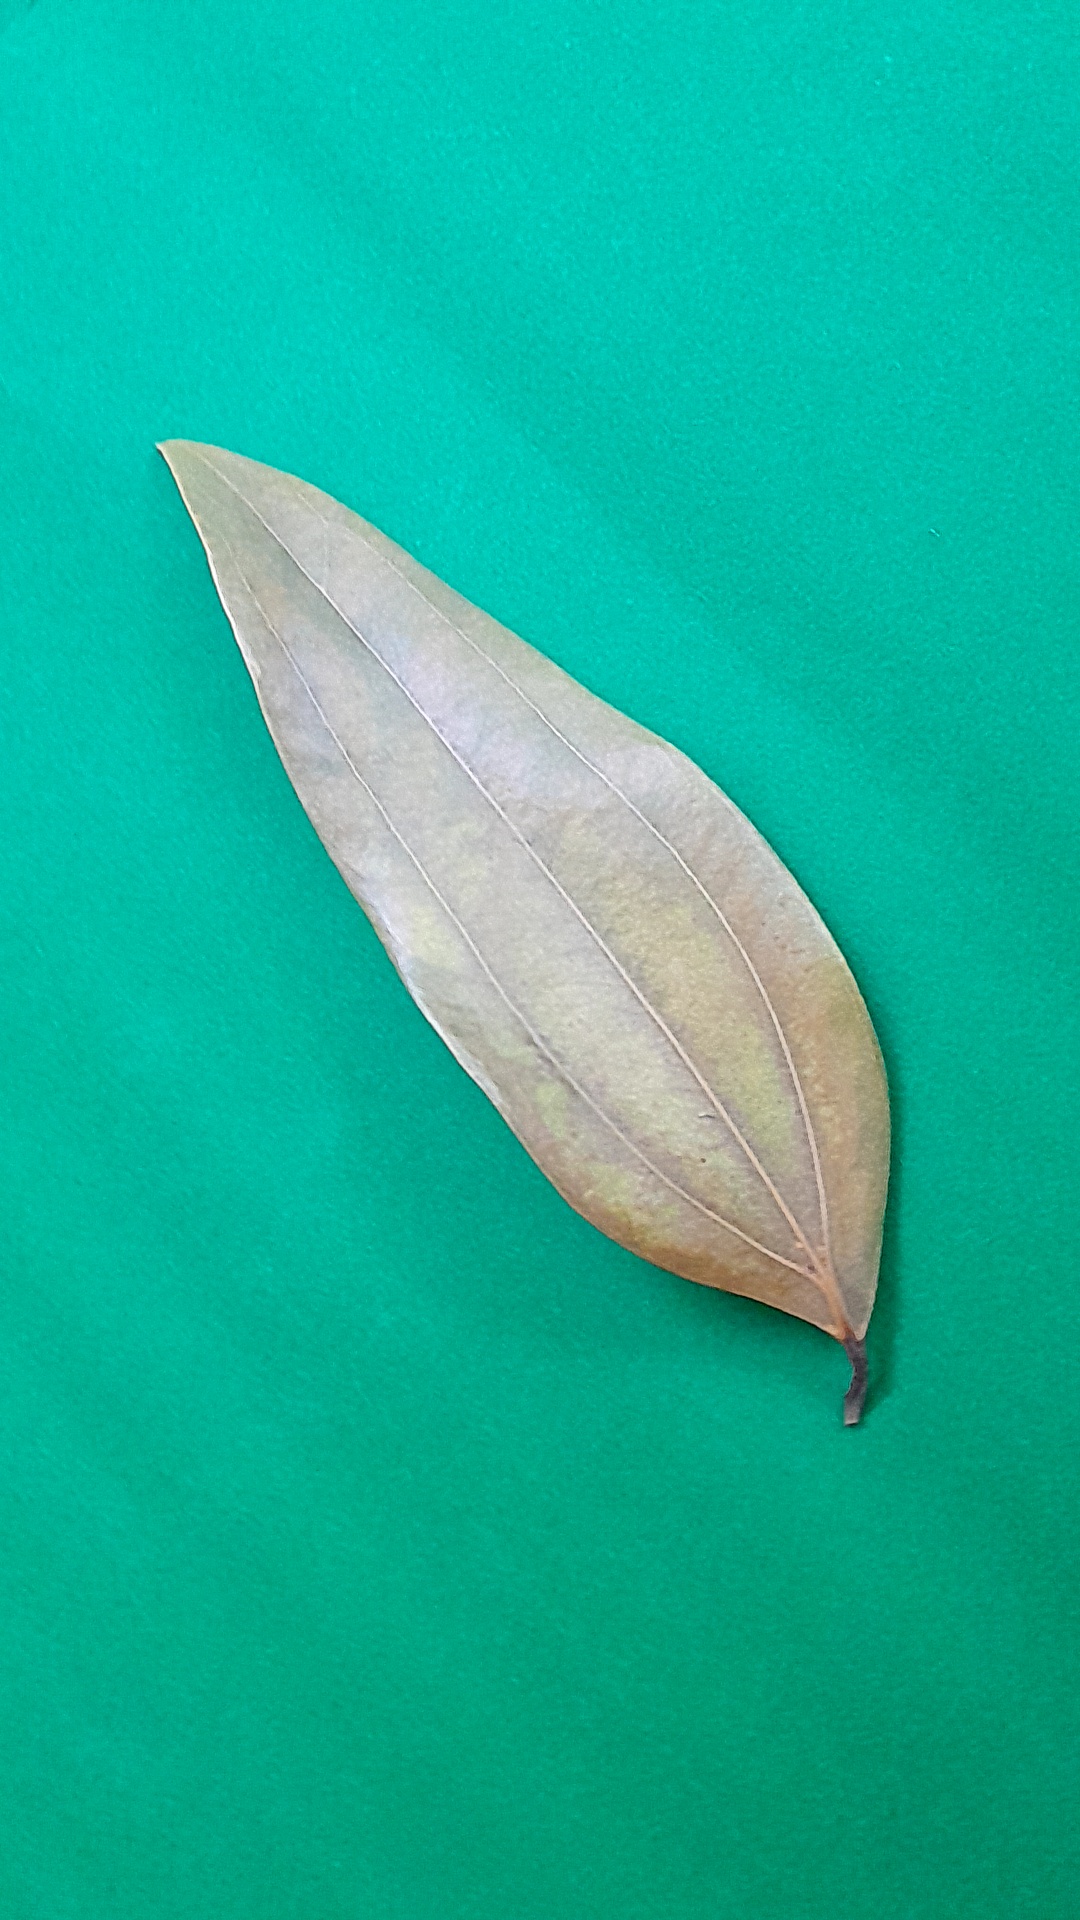
Label: Dry Leaf